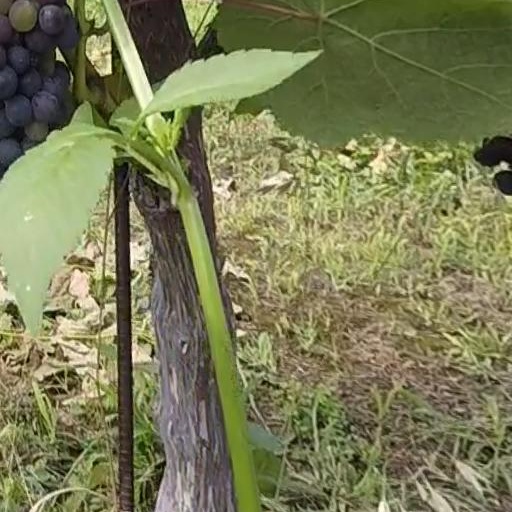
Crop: grape